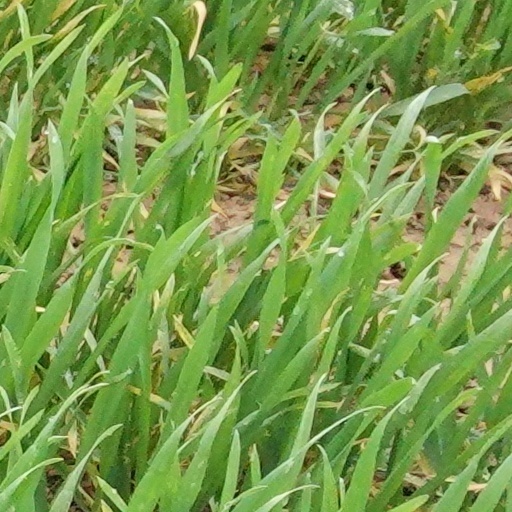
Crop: wheat